Reformism (historical)

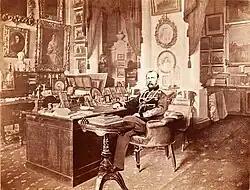
Alexander II

The Russian Empire in the 19th century was characterized by very conservative and reactionary policies issued by the autocratic tsars. The great exception came during the reign of Alexander II (1855–1881), especially the 1860s. By far the greatest and most unexpected was the abolition of serfdom, which affected 23 million of the Empire's population of 74 million. They belonged to the state, to monasteries and to 104,000 rich gentry landowners.